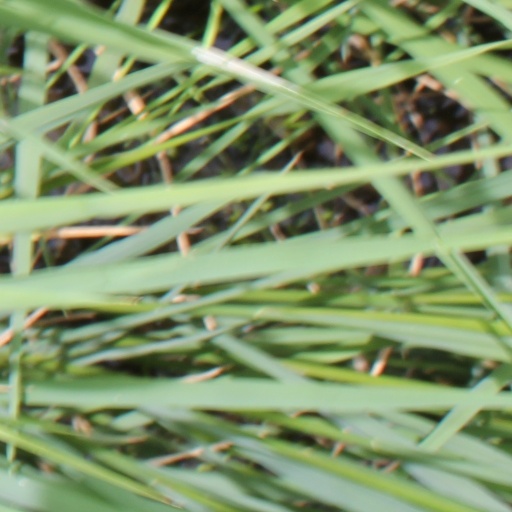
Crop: rice